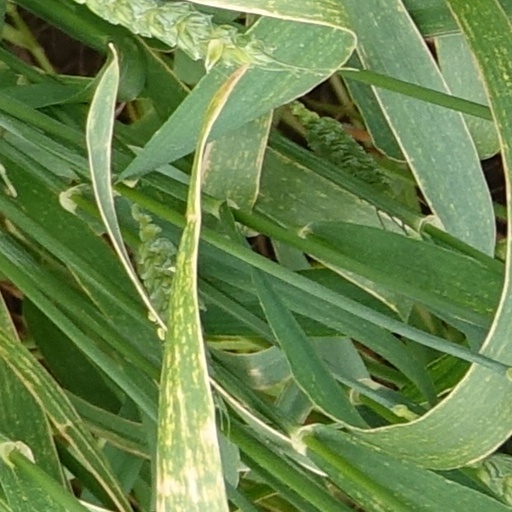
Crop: wheat